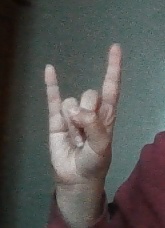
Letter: la